Taekwondo

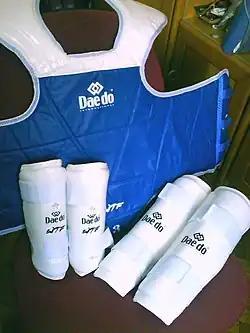
Official WT trunk protector, forearm guards and shin guards

Under World Taekwondo (WT, formerly WTF) and Olympic rules, sparring is a full-contact event, employing a continuous scoring system where the fighters are allowed to continue after scoring each technique, taking place between two competitors in either an area measuring 8 meters square or an octagon of similar size. Competitors are matched within gender and weight division—eight divisions for World Championships that are condensed to four for the Olympics. A win can occur by points, or if one competitor is unable to continue (knockout). However, there are several decisions that can lead to a win, as well, including superiority, withdrawal, disqualification, or even a referee's punitive declaration. Each match consists of three two-minute rounds, with one minute rest between rounds, though these are often abbreviated or shortened for some junior and regional tournaments. Competitors must wear a "hogu", head protector, shin pads, foot socks, forearm guards, hand gloves, a mouthpiece, and a groin cup. Tournaments sanctioned by national governing bodies or the WT, including the Olympics and World Championship, use electronic "hogus", electronic foot socks, and electronic head protectors to register and determine scoring techniques, with human judges used to assess and score technical (spinning) techniques and score punches.